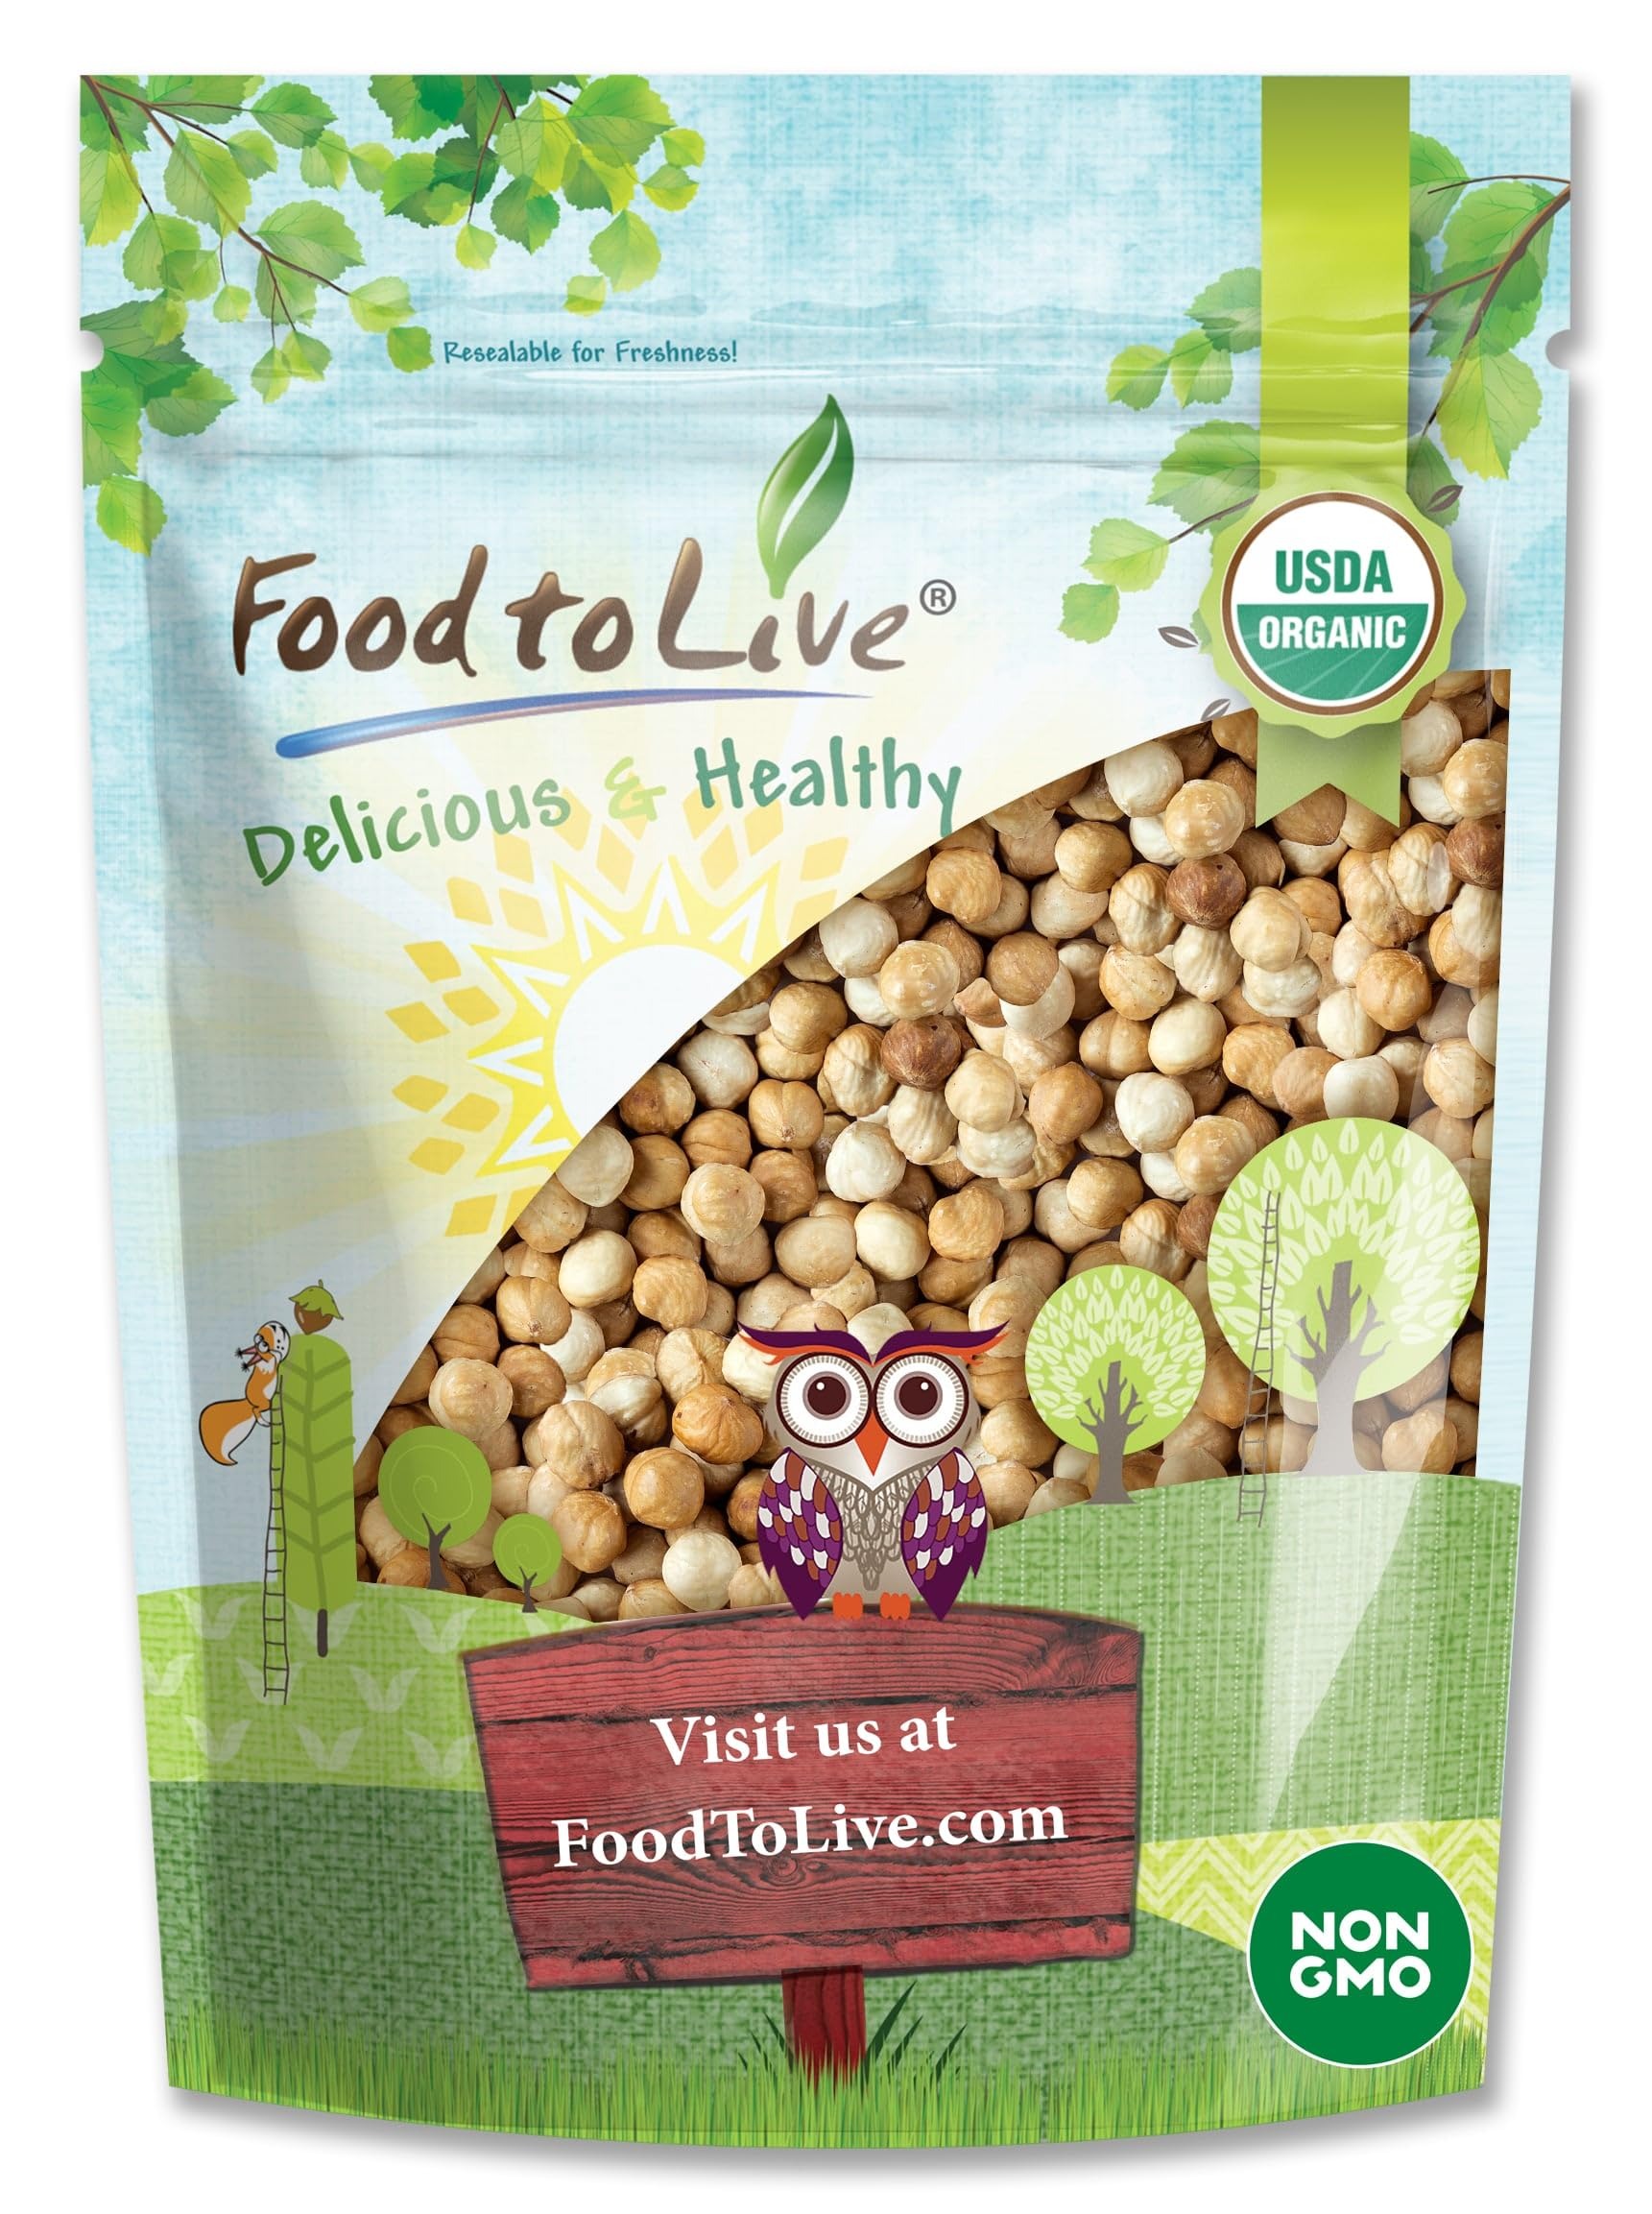
Item Name: Food to Live Organic Blanched Roasted Hazelnuts, 2 Pounds – Non-GMO, Dry Roasted Filberts, No Skin, Whole Nuts, Unsalted, Kosher, Vegan, Bulk. Keto Snack. Great for Baking, Salads, and Granola.
Bullet Point 1: ✔️ ORGANIC & NON-GMO: Blanched Roasted Hazelnuts by Food to Live are Organic and Non-GMO. Moreover, they’re Kosher and contain no sodium or cholesterol.
Bullet Point 2: ✔️ BLANCHED-DRY ROASTED-UNSALTED: Our Organic Filberts are first blanched (meaning, their skin is removed), then are gently dry roasted in the oven. They contain no salt and are perfectly crunchy without any bitterness.
Bullet Point 3: ✔️ KETO & VEGAN FRIENDLY: Roasted Organic Hazelnuts are low in carbs, thus are suitable for Keto, Vegan, and Vegetarian diets.
Bullet Point 4: ✔️ HIGHLY NUTRITIOUS: Food to Live Organic Blanched Roasted Filberts are incredibly rich in Potassium, Magnesium, Phosphorus, and Folate. Moreover, they contain a fair amount of Calcium, and Vitamins E and A.
Bullet Point 5: ✔️ SNACK & INGREDIENT: Roasted Blanched Hazelnuts can be eaten as a snack right out of the bag. They’re excellent nuts to add to baked goodies and homemade confectionery. Chop them up and use as a topping for salads, yogurt, and oatmeal, or add to sports nutrition bars and granola.
Product Description: f you want a quick and filling snack packed with fiber and essential vitamins and minerals, Organic Roasted Blanched Hazelnuts are a good option. These nuts are delicious on their own, but you can also use them to enrich the flavor of many dishes and baked goods. Blanched whole hazelnuts do not have the skin, which makes them taste milder than raw nuts. That’s because the skins are naturally bitter. Of course, you can blanch the nuts yourself, but those skins cling tight. Therefore, trying to make Organic Blanched Hazelnuts at home would be a challenge. How to Enjoy Organic Roasted Blanched Hazelnuts You don’t have to eat them as a snack from the pack in order to enjoy the delicious natural flavor of hazelnuts. Some dishes, like oatmeal, bring out the flavor of the nut. Therefore, sprinkling some roasted unsalted hazelnuts onto your morning oatmeal or other cereal is sure to be a good idea. Try to experiment with various recipes and use Organic Blanched Hazelnuts when baking. They would add flavor and crunch to cookies, granola, and cakes. And if you plan to add chocolate to the recipe as well, the taste would be even better. Using Organic Roasted Hazelnuts in homemade chocolates is a must if you want to create an amazing confectionery. Blanched Roasted Hazelnuts have a richer flavor than raw because of the roasting. That’s why they make such a great snack without any additives at all. They also make for an excellent ingredient in salads. There are also some soup recipes that could use some hazelnuts. If you love to experiment with flours, you can grind these nuts into meal and make some incredible hazelnut cookies. WARNING: Consuming this product can expose you to chemicals including Acrylamide, which is known to the State of California to cause cancer and birth defects or other reproductive harm. For more information go to www.P65Warnings.ca.gov/food
Value: 32.0
Unit: Ounce

Price: 37.79